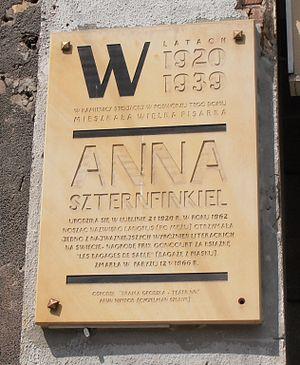
Le centre « Brama Grodzka – Teatr NN » est une institution culturelle de Lublin. Le centre se trouve dans la porte Grodzka, aussi connue comme la Porte juive, qui était un passage entre la partie chrétienne et la partie juive de la ville. L’organisation se concentre sur les questions de patrimoine culturel, en particulier le passé judéo-polonais de Lublin.
Anna Langfus est une romancière et dramaturge de langue française d'origine polonaise, auteure de textes sur la Shoah et la tragédie de ceux qui en ont survécu.